William Arden Maury

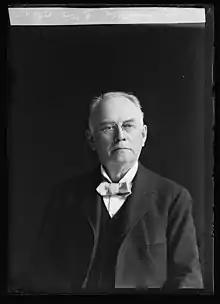
William Arden Maury.

William Arden Maury (July 29, 1832 – June 16, 1918) was an American lawyer and politician. He served as United States Assistant Attorney General from 1889 to 1893. He was a distant relative to Matthew Fontaine Maury and married his eldest daughter. Note too that they both worked in "Washington City" as it was then called.